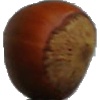
Label: Nut Forest 1